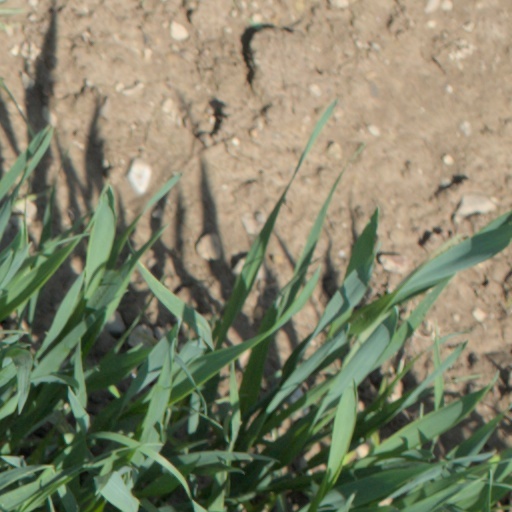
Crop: wheat